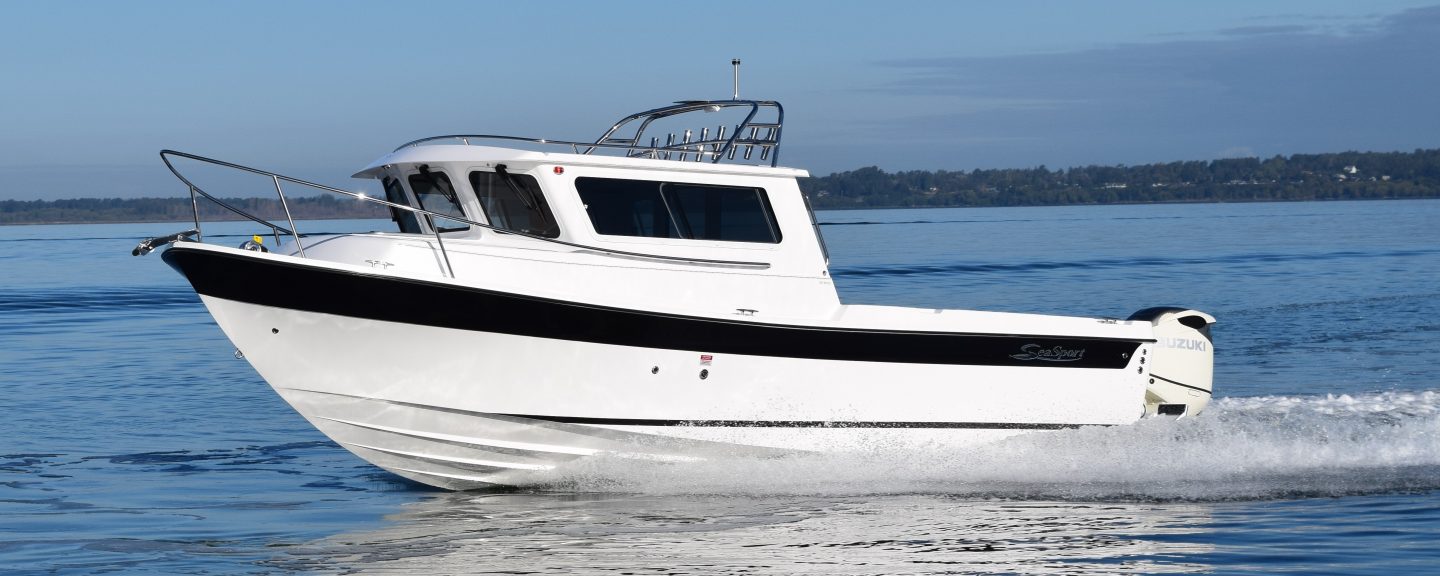
Vehicle type: Ships